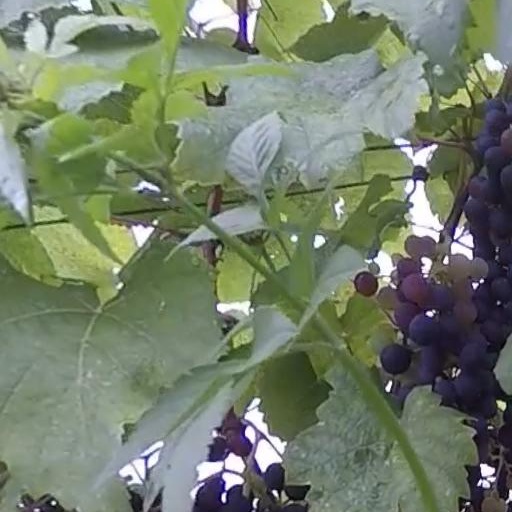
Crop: grape